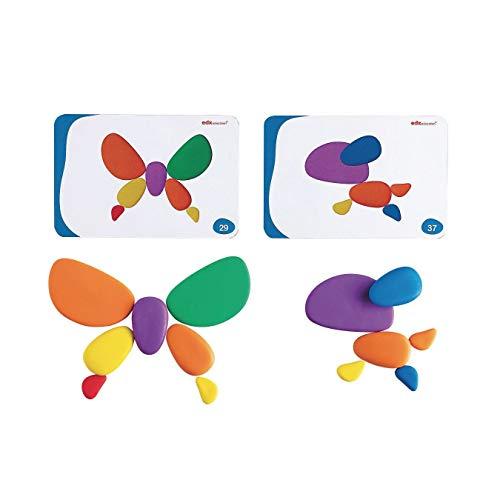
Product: S&S Worldwide 13208C Rainbow Pebbles Sorting Stones (Pack of 56)
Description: Set includes 36 pebbles in six different sizes and colors for exciting play.
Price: $36.28
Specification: Product Dimensions:         8 x 6.5 x 3.2 inches    |Shipping Weight: 1.9 pounds (View shipping rates and policies)|ASIN: B01MCSTAGY|Item model number: 13208C